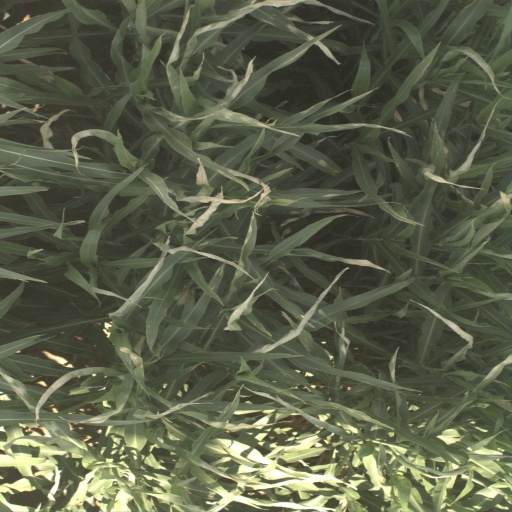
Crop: sorghum